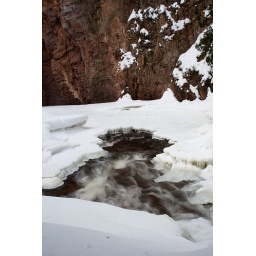
Moving water in the river Canyon